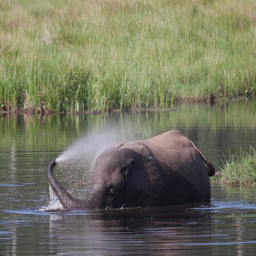
An elephant in the water spraying himself with his trunk.
the elephant is throwing water on its back
An elephant in water sprays its with its trunk
an elephant partially submerged in a body of water
An elephant spraying itself with its trunk in the water.